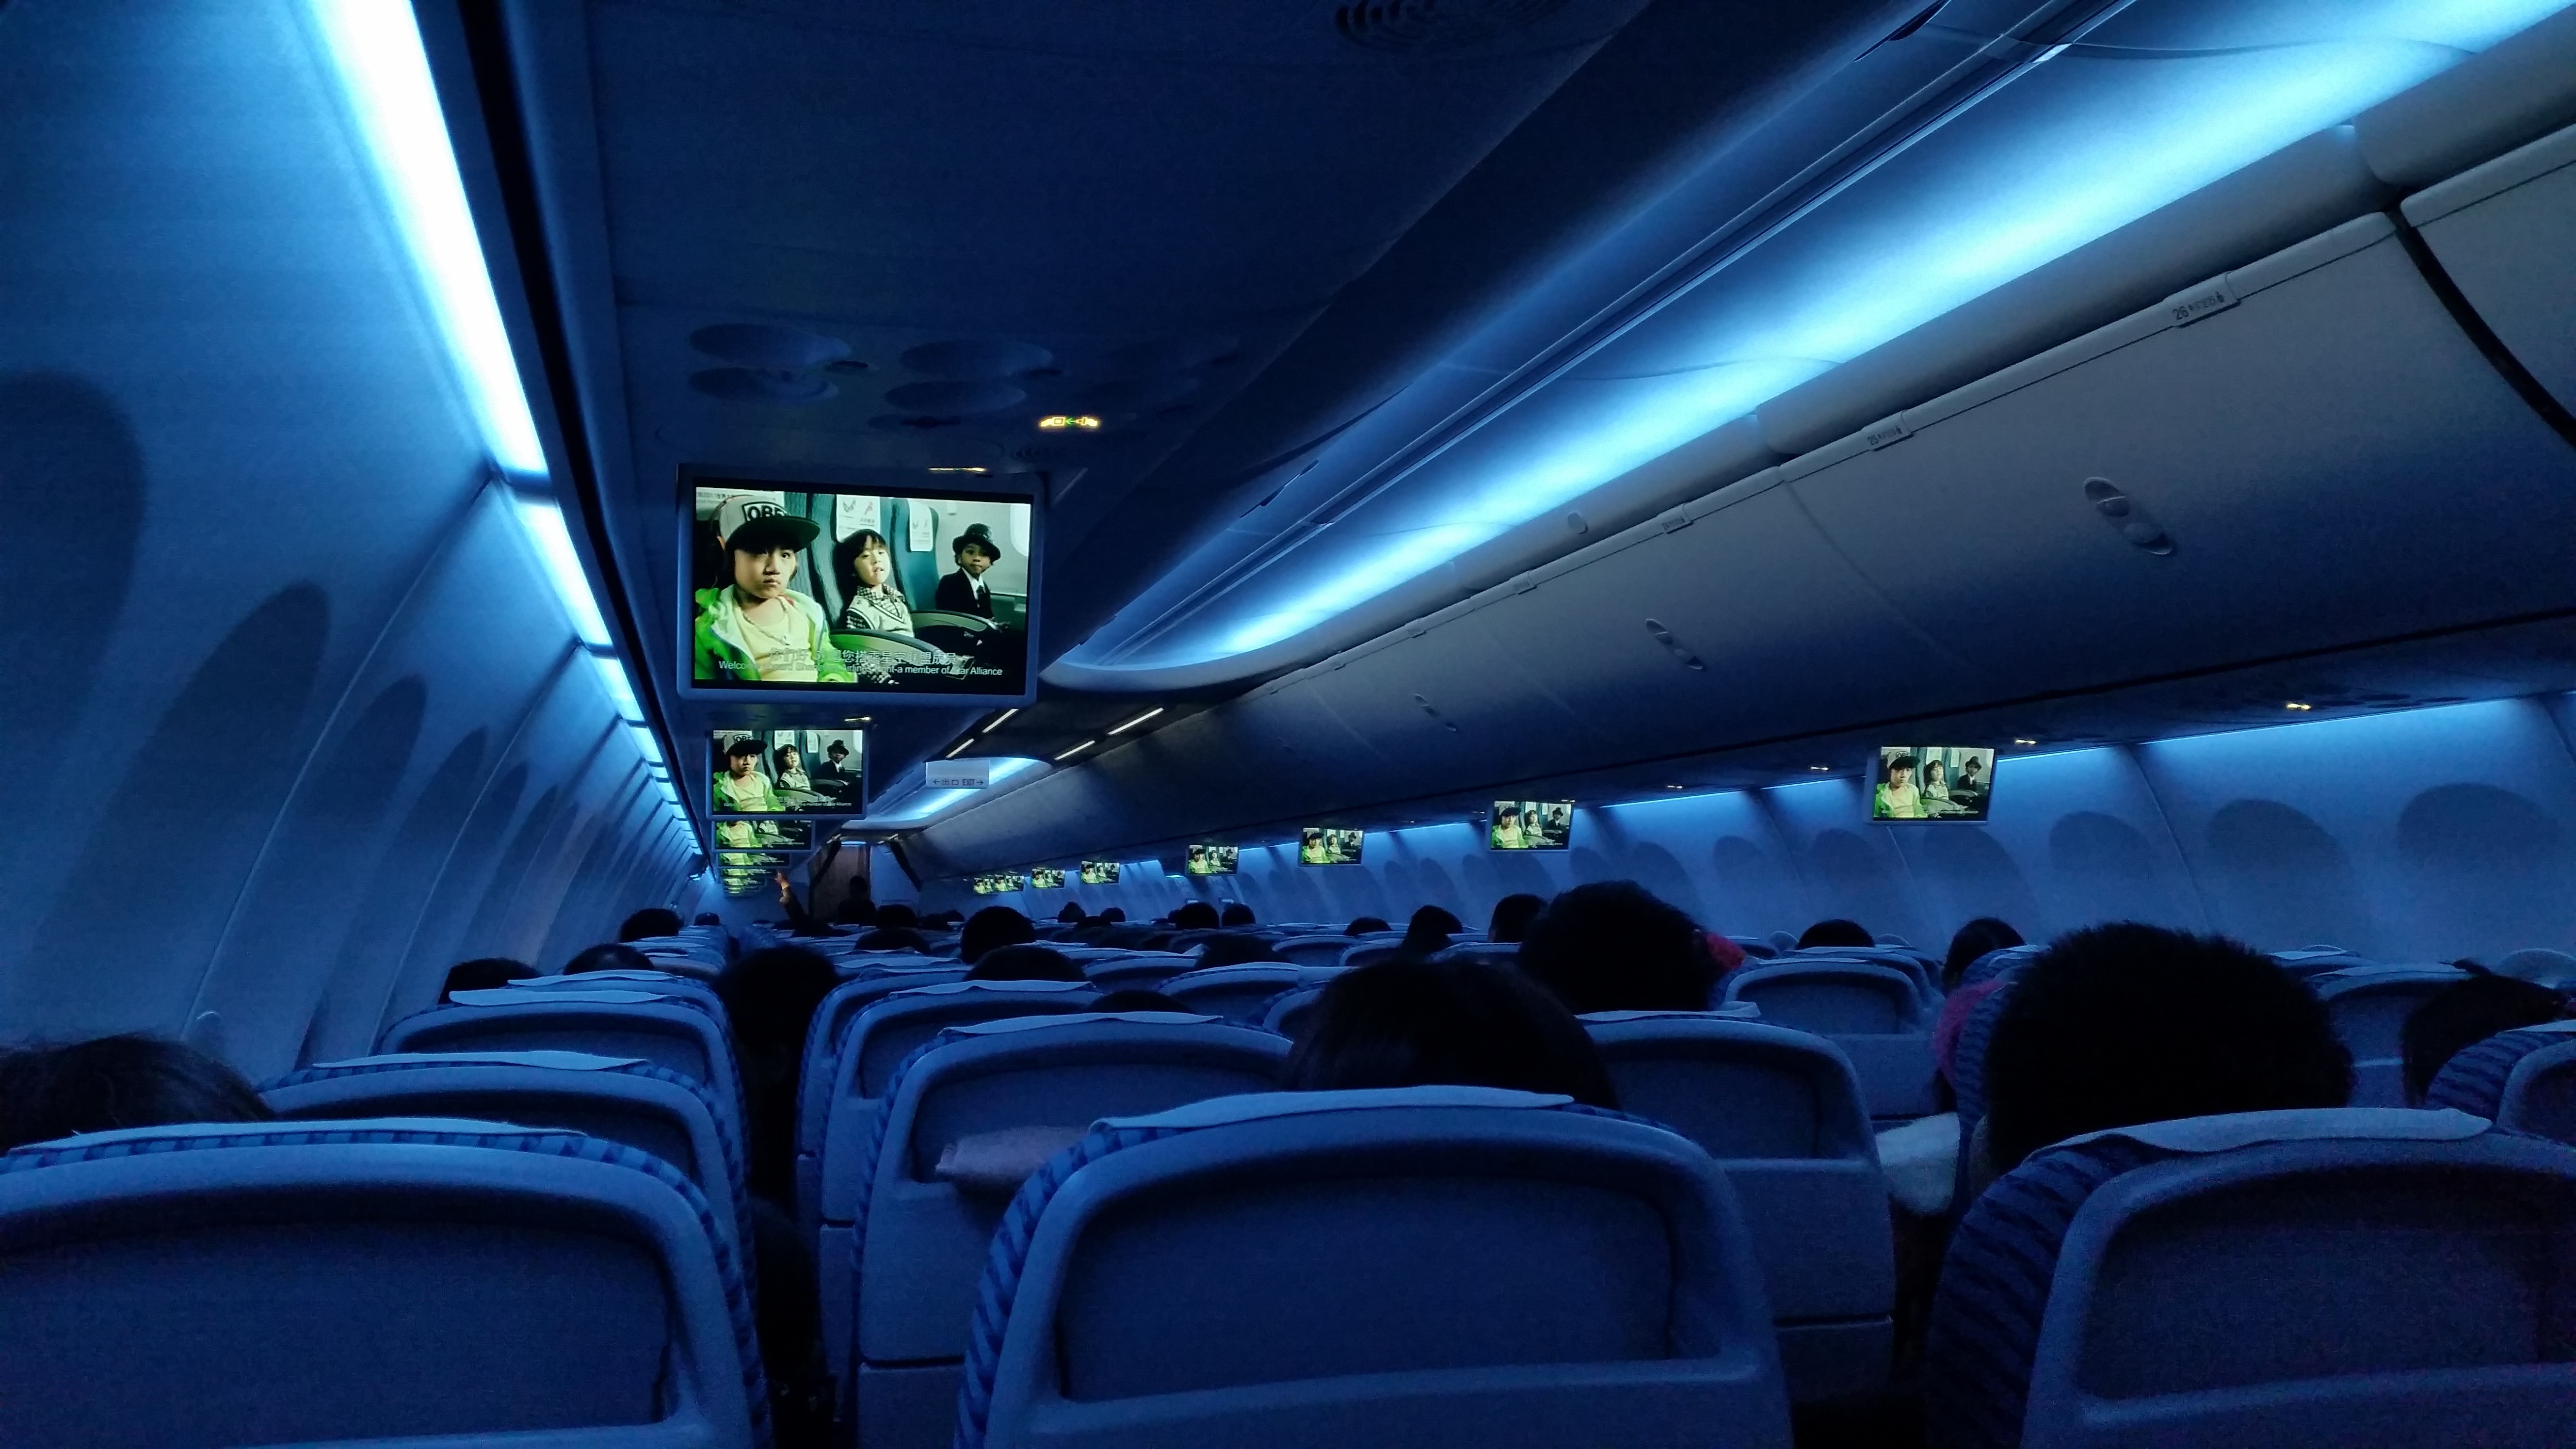
board, auditorium, fly, travel, transportation, transport, vehicle, airline, aviation, cabin, public transport, economy, passenger, screenshot, movie theater, aircraft cabin, plane board, empty plane